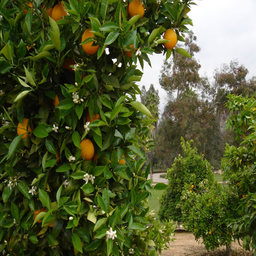
Label: peels